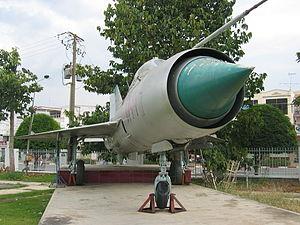
Biên Hòa est une ville du sud du Viêt Nam, capitale du district du même nom. C'est aussi la capitale de la province de Đồng Nai. Sa population comptait 701 194 habitants au recensement de 2009.